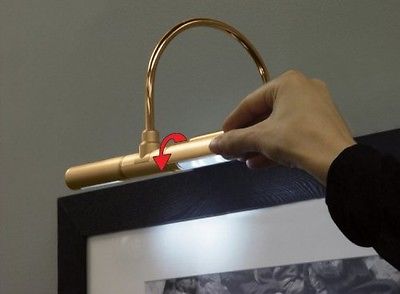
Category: lamp